Black City (film)

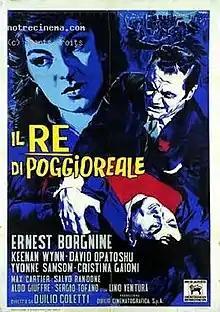

Il re di Poggioreale (internationally released as Black City and "The King of Poggioreale") is a 1961 Italian comedy-drama film directed by Duilio Coletti. It is based on real life events of camorra criminal Peppino Navarra.